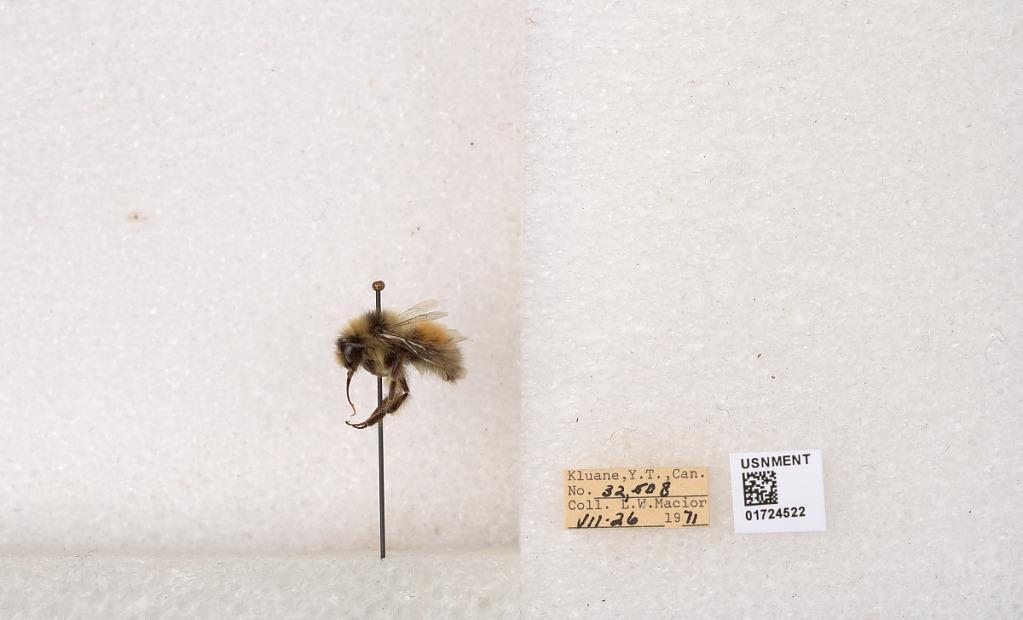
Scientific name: Bombus (Pyrobombus) sylvicola Kirby
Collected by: L. Macior
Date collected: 1971-7-26
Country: Canada
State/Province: Yukon Territory
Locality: Kluane National Park and Reserve
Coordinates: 60.7493, -139.504